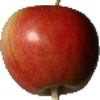
Label: Apple Red 2